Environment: lab
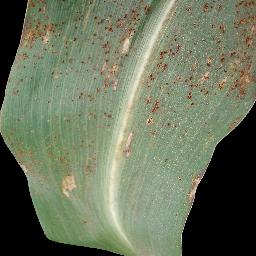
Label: common_rust